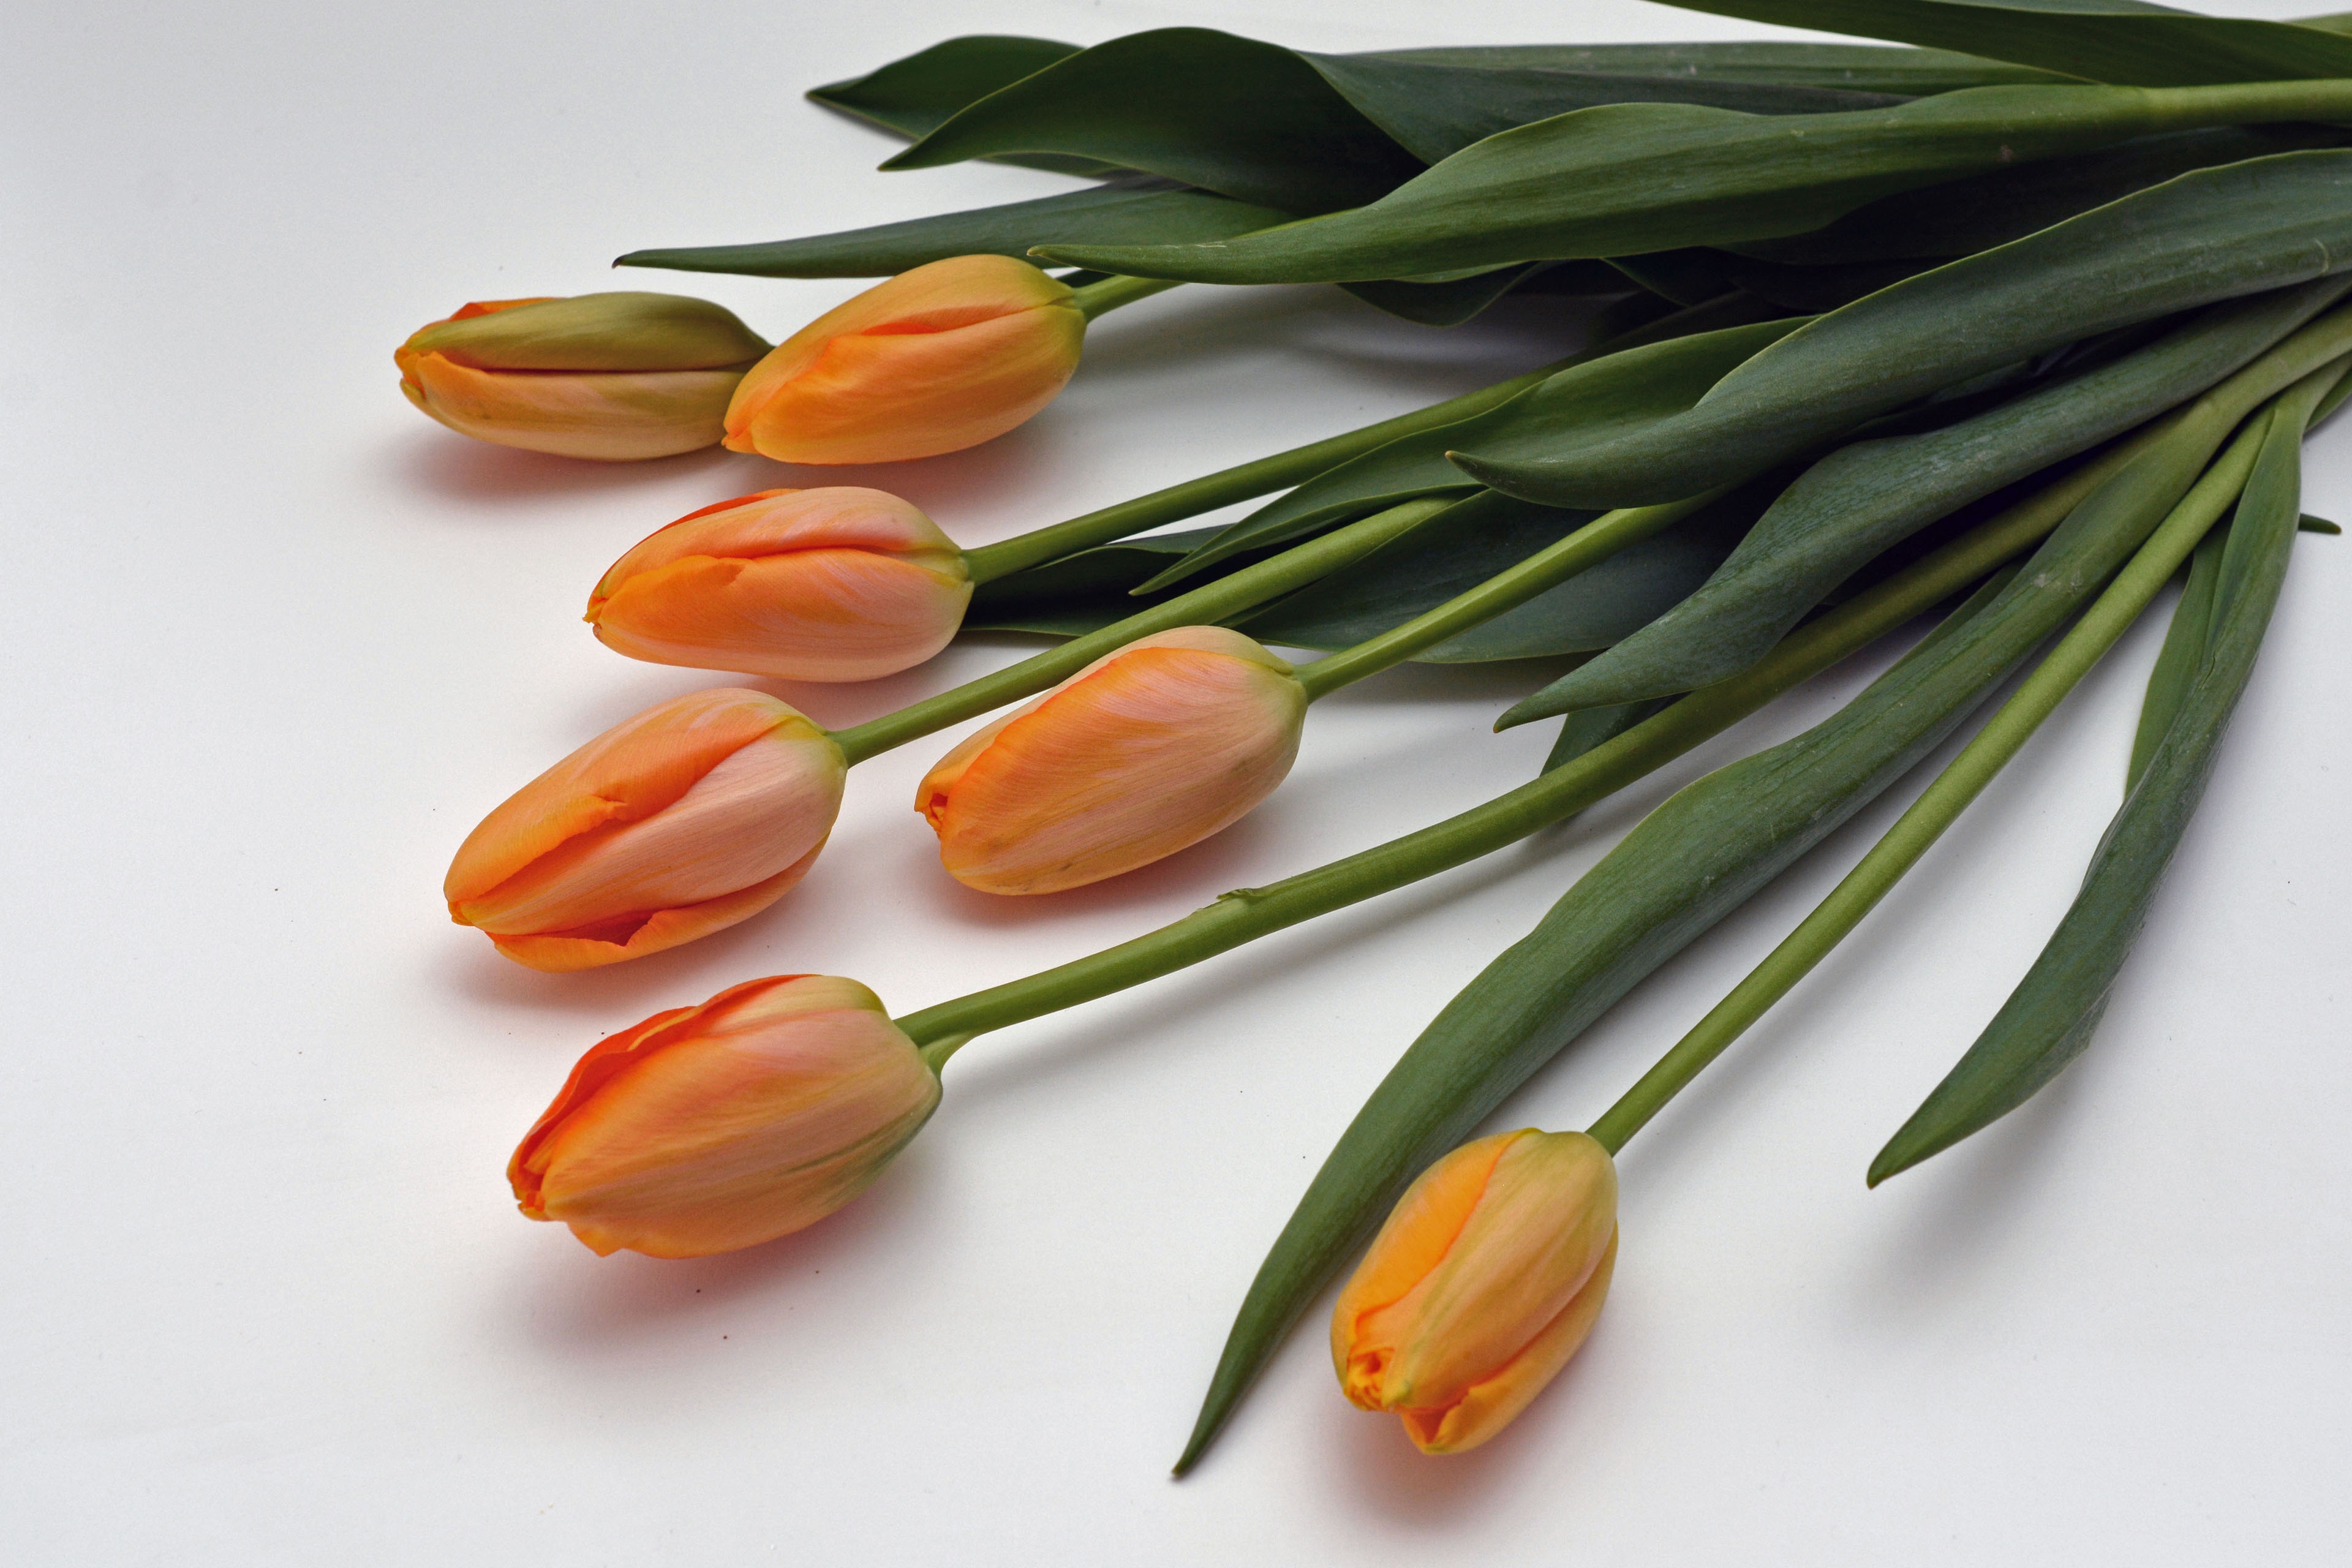
nature, plant, flower, petal, bouquet, orange, food, spring, produce, vegetable, thank you, flowers, tulips, bouquet of flowers, spring flowers, spring awakening, fr hlingsanfang, flowering plant, mother's day, land plant